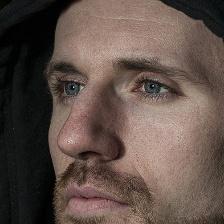
Label: faces